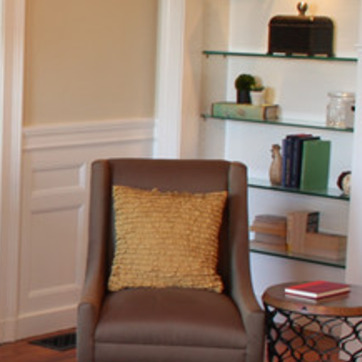
Material: leather